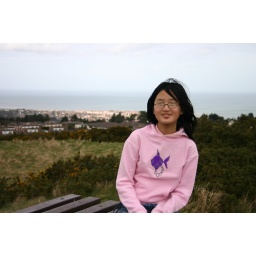
Me on dog mountain in Colwyn Heights.